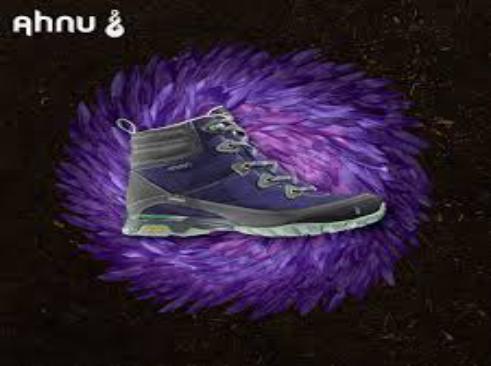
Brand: Ahnu
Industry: Clothes